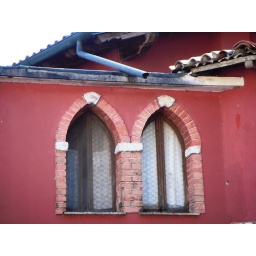
Neat windows in the red house